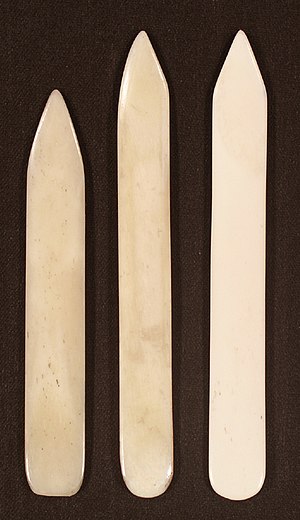
Falsben
Falsben
Et falseben er et fladt værktøj lavet ef ben, elfenben eller f.eks. plast med en spids ende og en rund ende. Det bruges til at lave falser i papir, pap og skind. Et falseben anvendt korrekt sætter ikke mærker i skind eller papir, der bruges til at beklæde et bogbind eller en æske, når man bøjer det rundt og presser det på plads. Et falseben finder også anvendelse ved fremstilling af f.eks. tasker og tegnebøger.